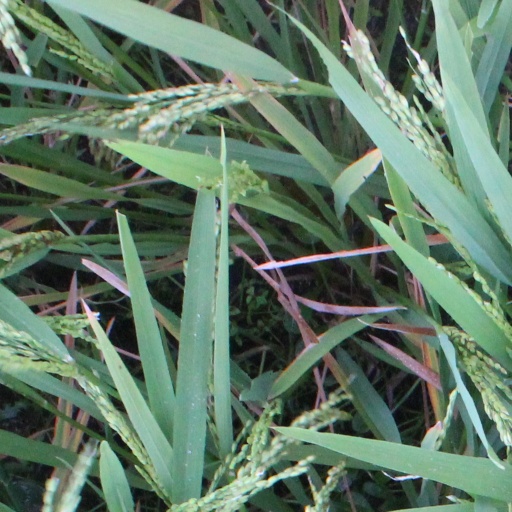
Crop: rice